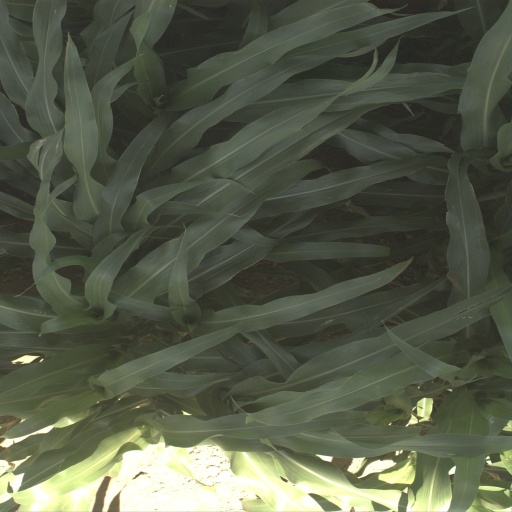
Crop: sorghum